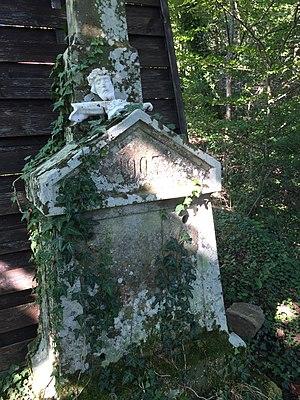
Croix BATY en l'état (2017)
Les calvaires de Fouchy sont des monuments religieux situés sur le territoire de la commune française de Fouchy, dans le département du Bas-Rhin et la région Alsace.